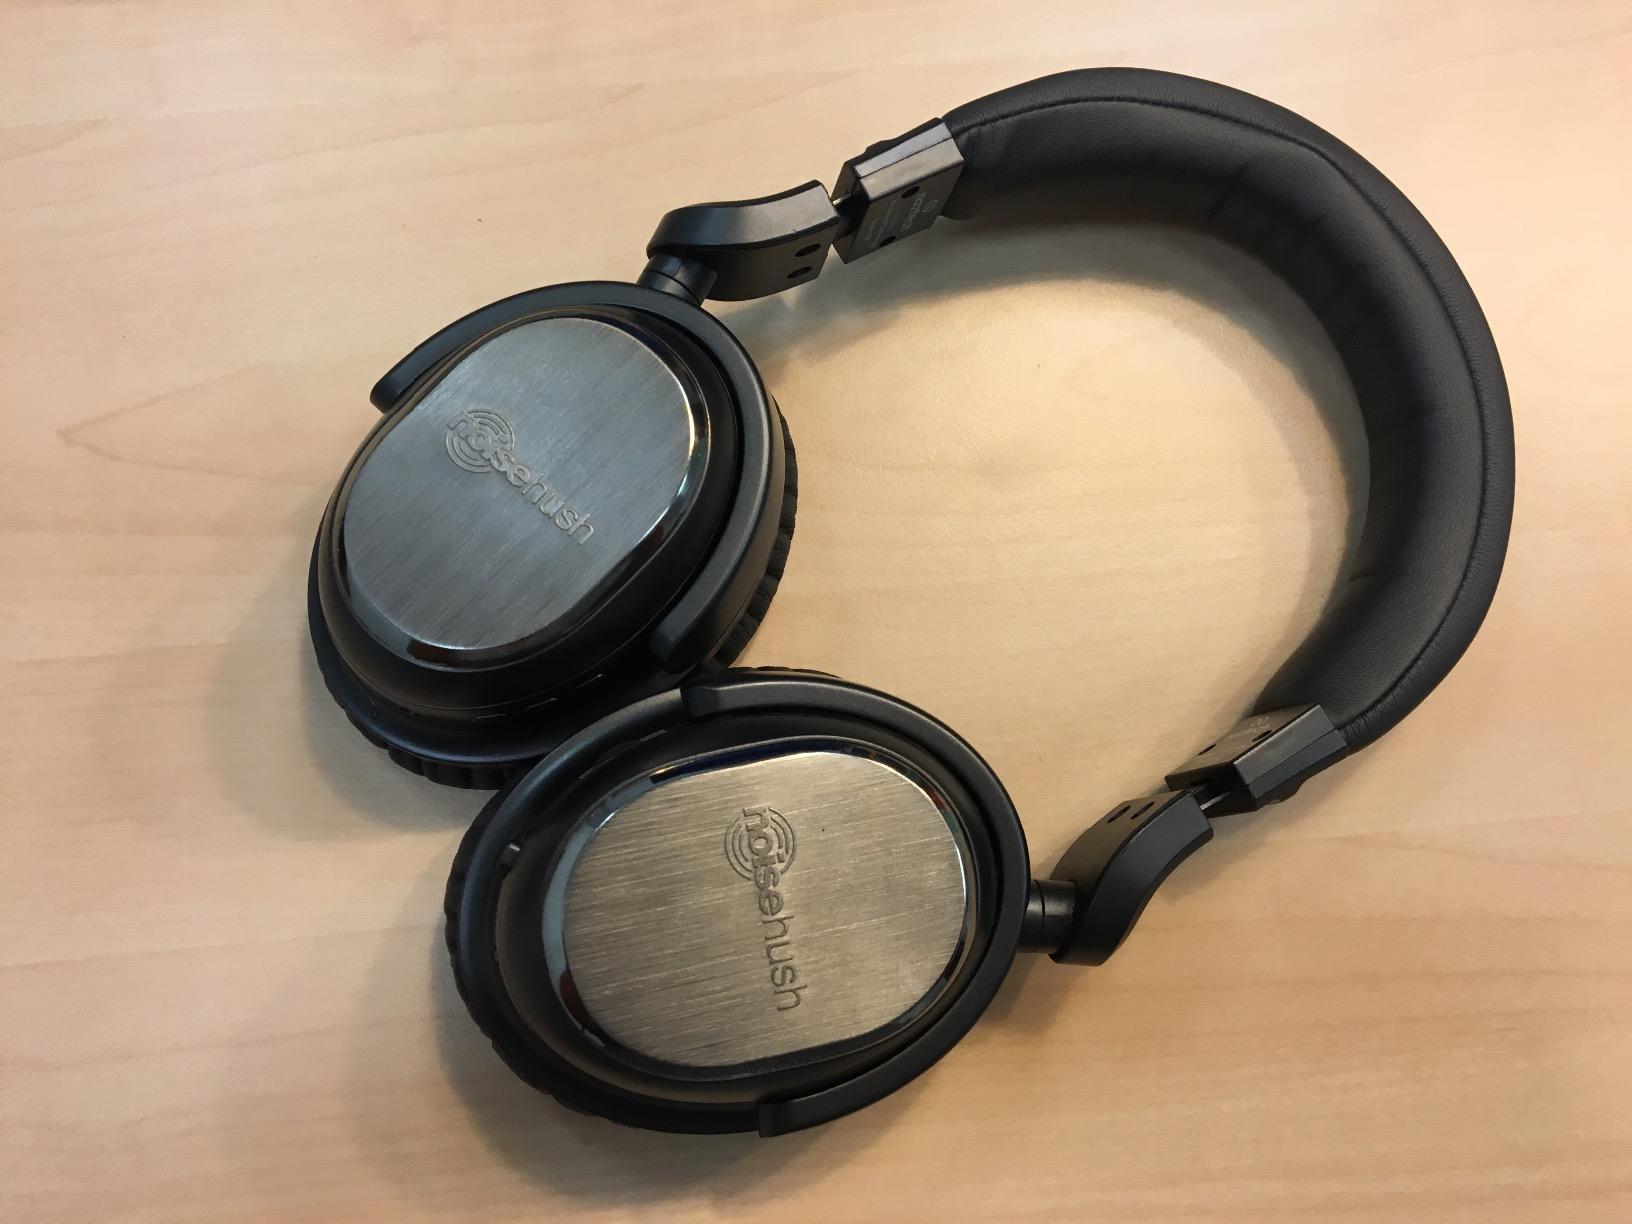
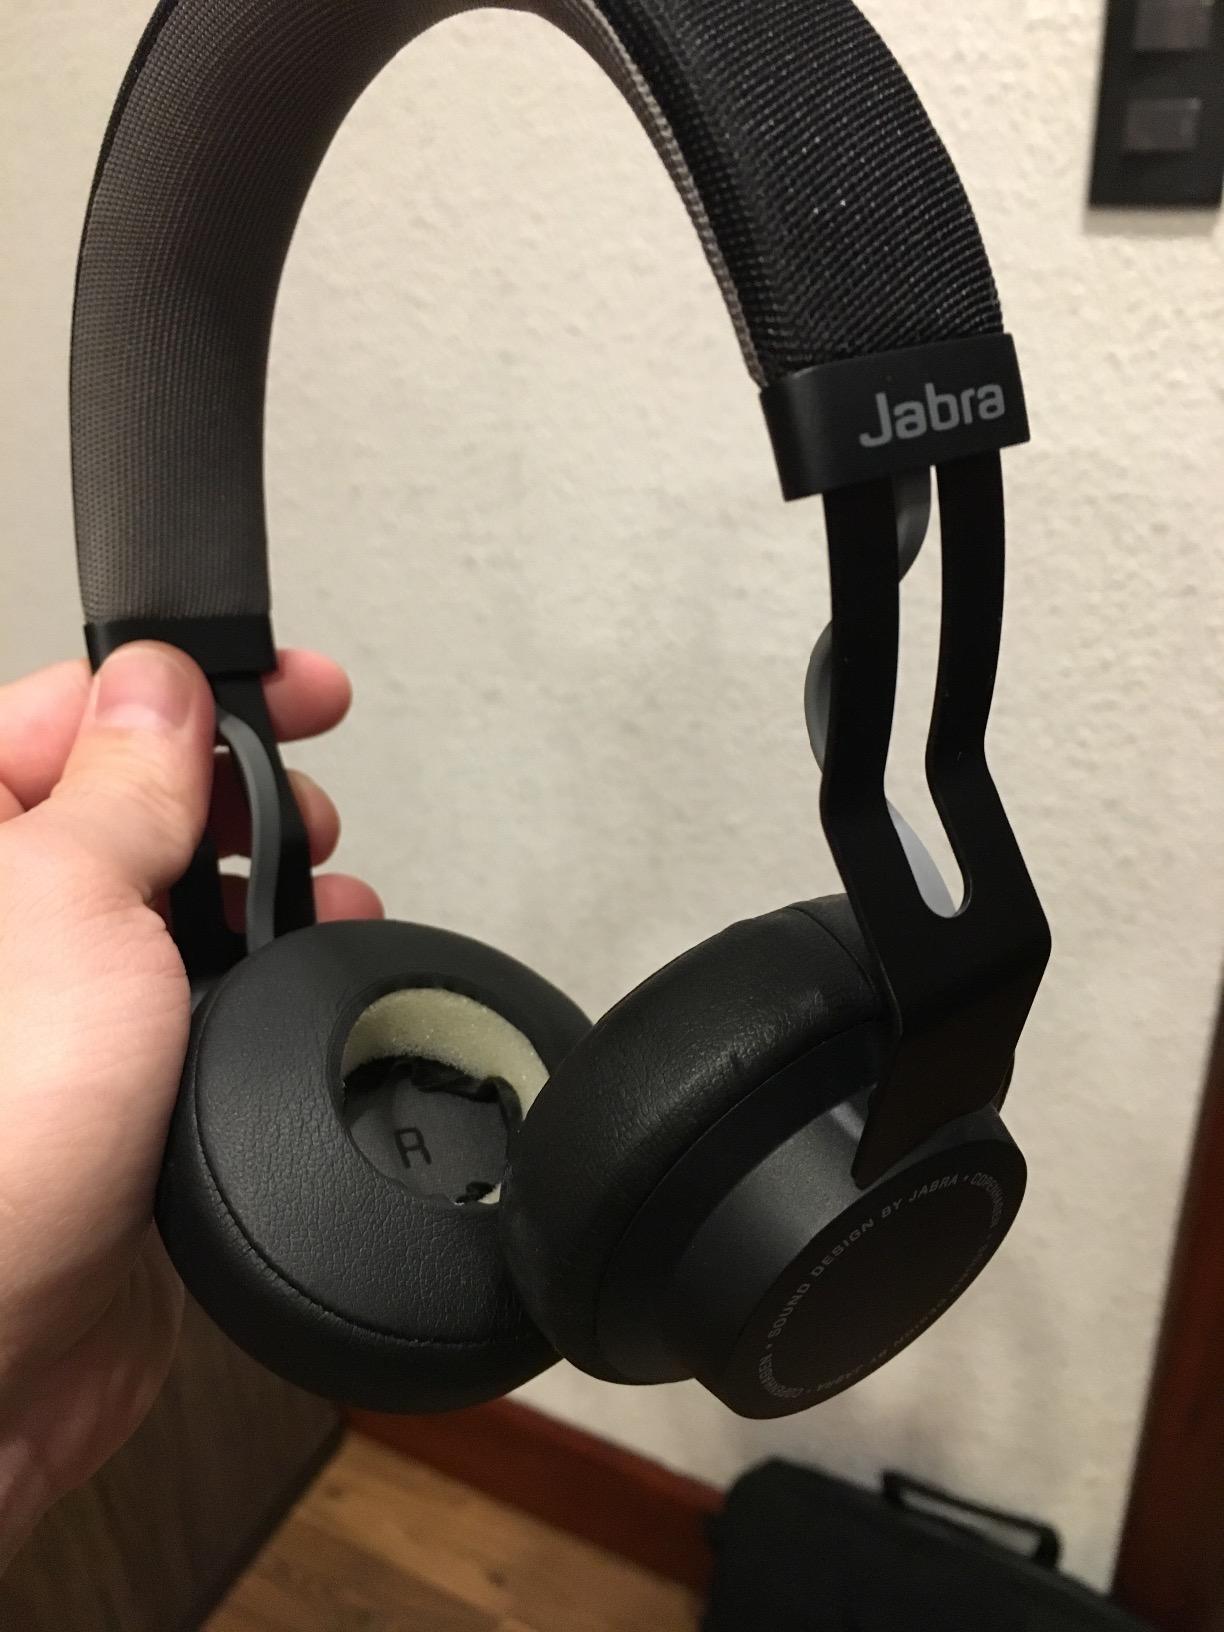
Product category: headphones
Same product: no